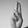
ASL letter: U